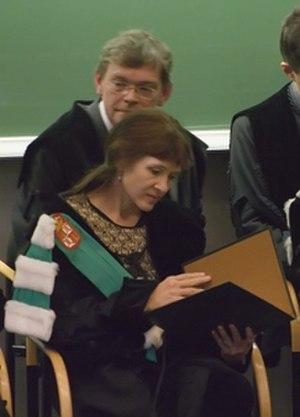
Nancy Huston [ˈnænsi ˈhjuːstɨn], née le 16 septembre 1953 à Calgary en Alberta au Canada, est une femme de lettres franco-canadienne, d'expression anglaise et française. Elle vit à Paris en France, depuis les années 1970.